Bacchus and Ariadne

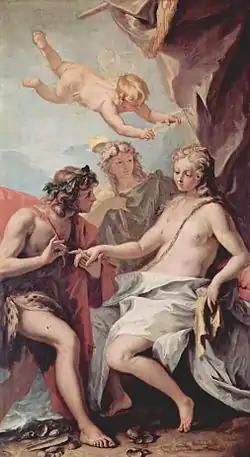
Ariadne being discovered by Dionysus (Bacchus)

There is continued discussion about which work or works of ancient literature Titian's painting is based on. Titian himself did not read Latin, still less Greek, but he had a number of friends who could help him with details from classical works not yet translated into Italian. Until the 1940s, Catullus' 64th poem was considered to be the inspiration, due to the fact that it includes multiple images from Catullus' poem, such as the tambourine, cymbals, and the Satyr wrapped in serpents.